Studies for Player Piano (Nancarrow)

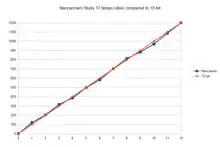
Nancarrow's tempo ratios compared to 12-tet frequency ratios

The longest and most important study by Nancarrow, Study No. 37 was initially conceived in 1965 and was finished in 1969. It takes up to 10 minutes to perform. It is a complex canon 150/160/168/180/187/200/210/225/240/250/262/281, that is, a twelve-part canon. These twelve different speeds correspond to the ratios of the vibrations in the notes of a 7-limit just chromatic scale. It was first performed in Graz on 31 October 1982 and has since been arranged at least four times: for twelve synthesizers, for computer, xylophone and vibraphone, for computer and xylophone installation and for 12 spatially distributed stereo channels.